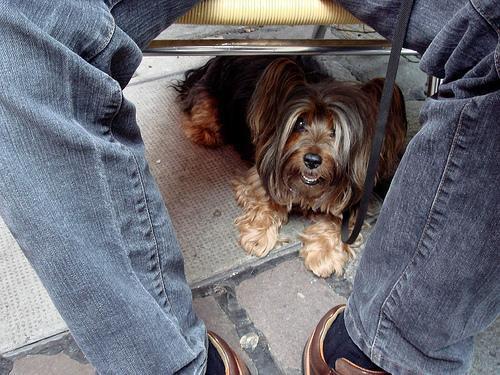
silky_terrier